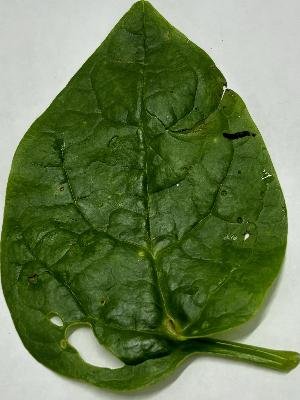
Label: Pest-Damage